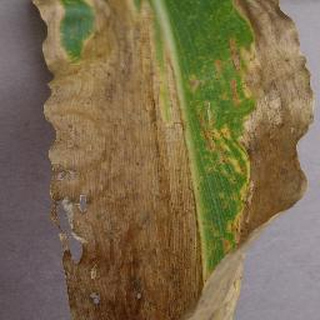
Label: corn_northern_leaf_blight